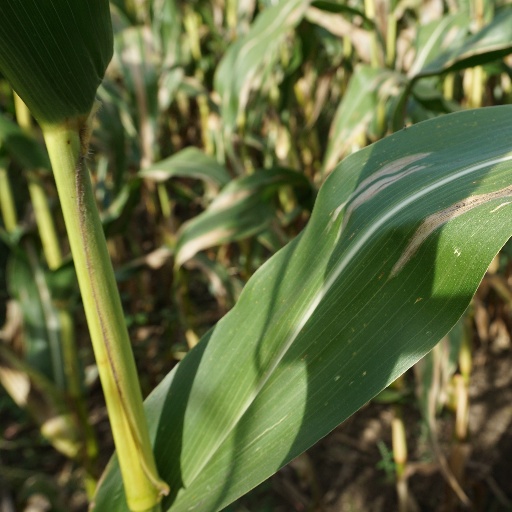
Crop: maize; corn